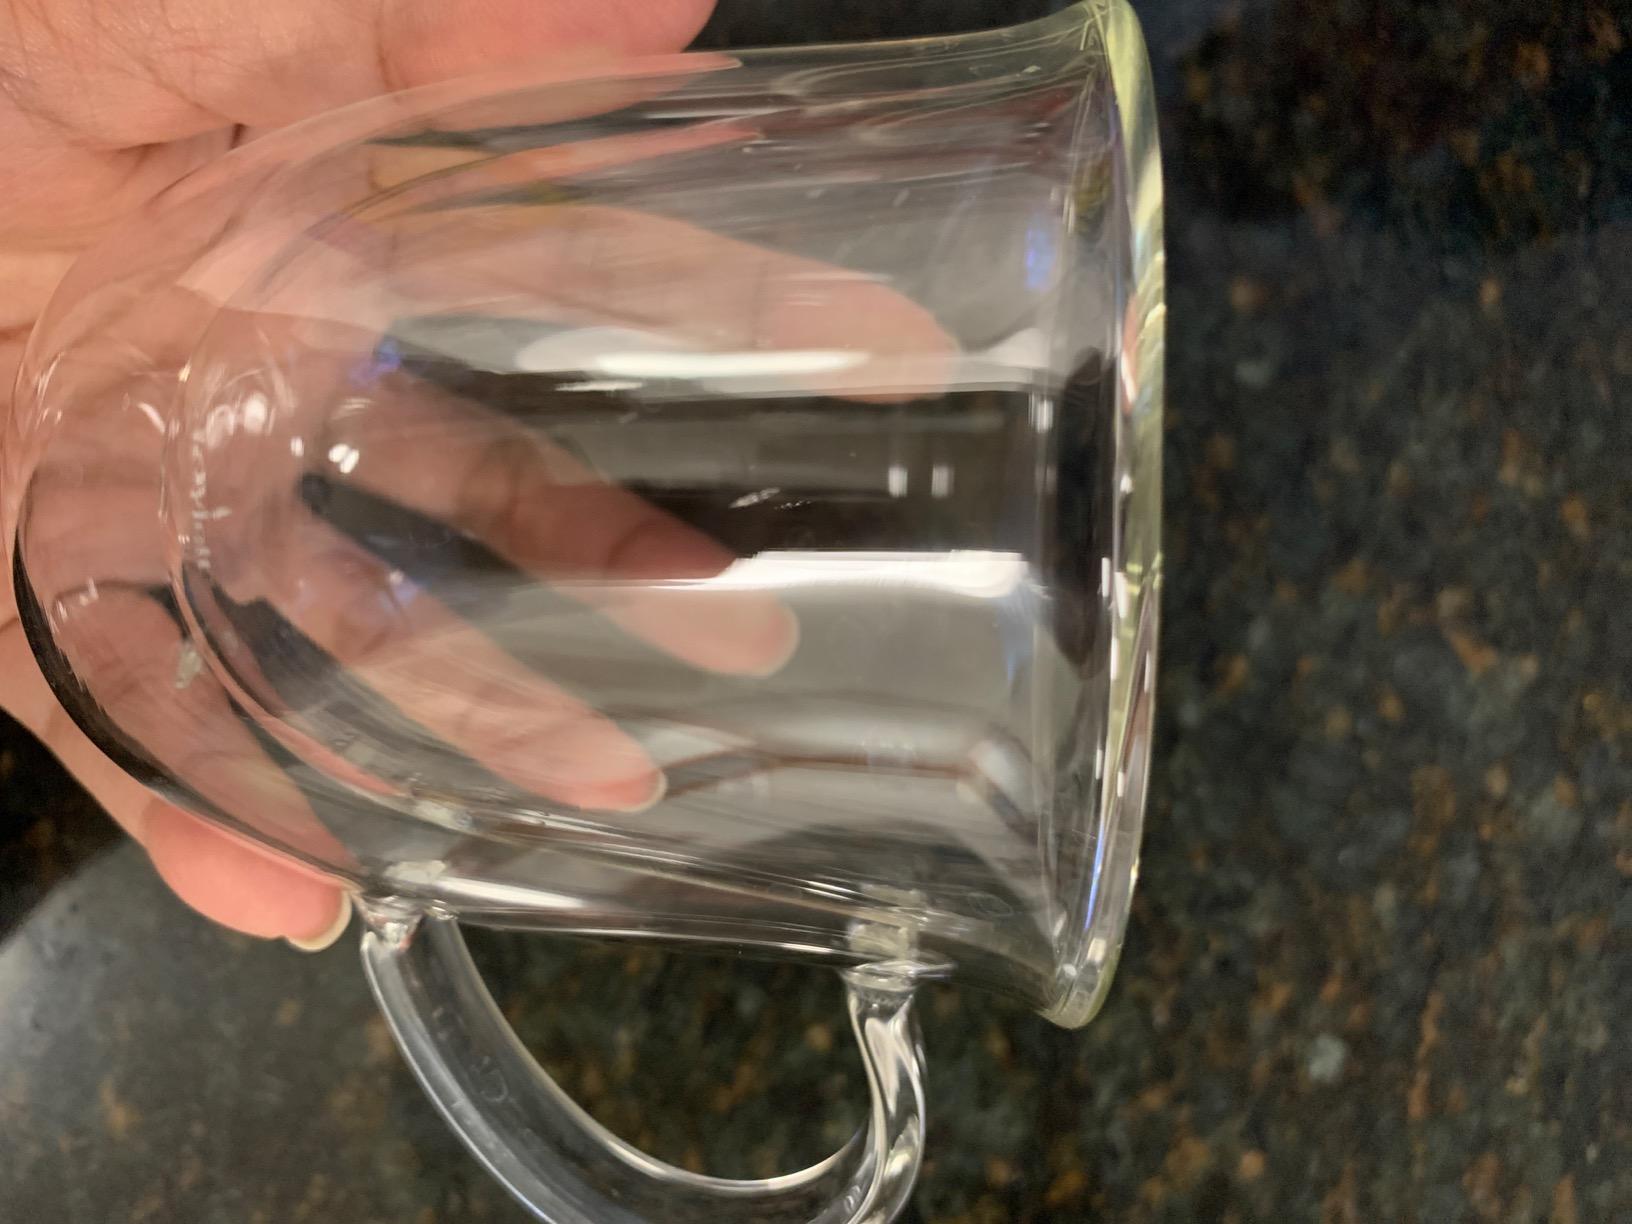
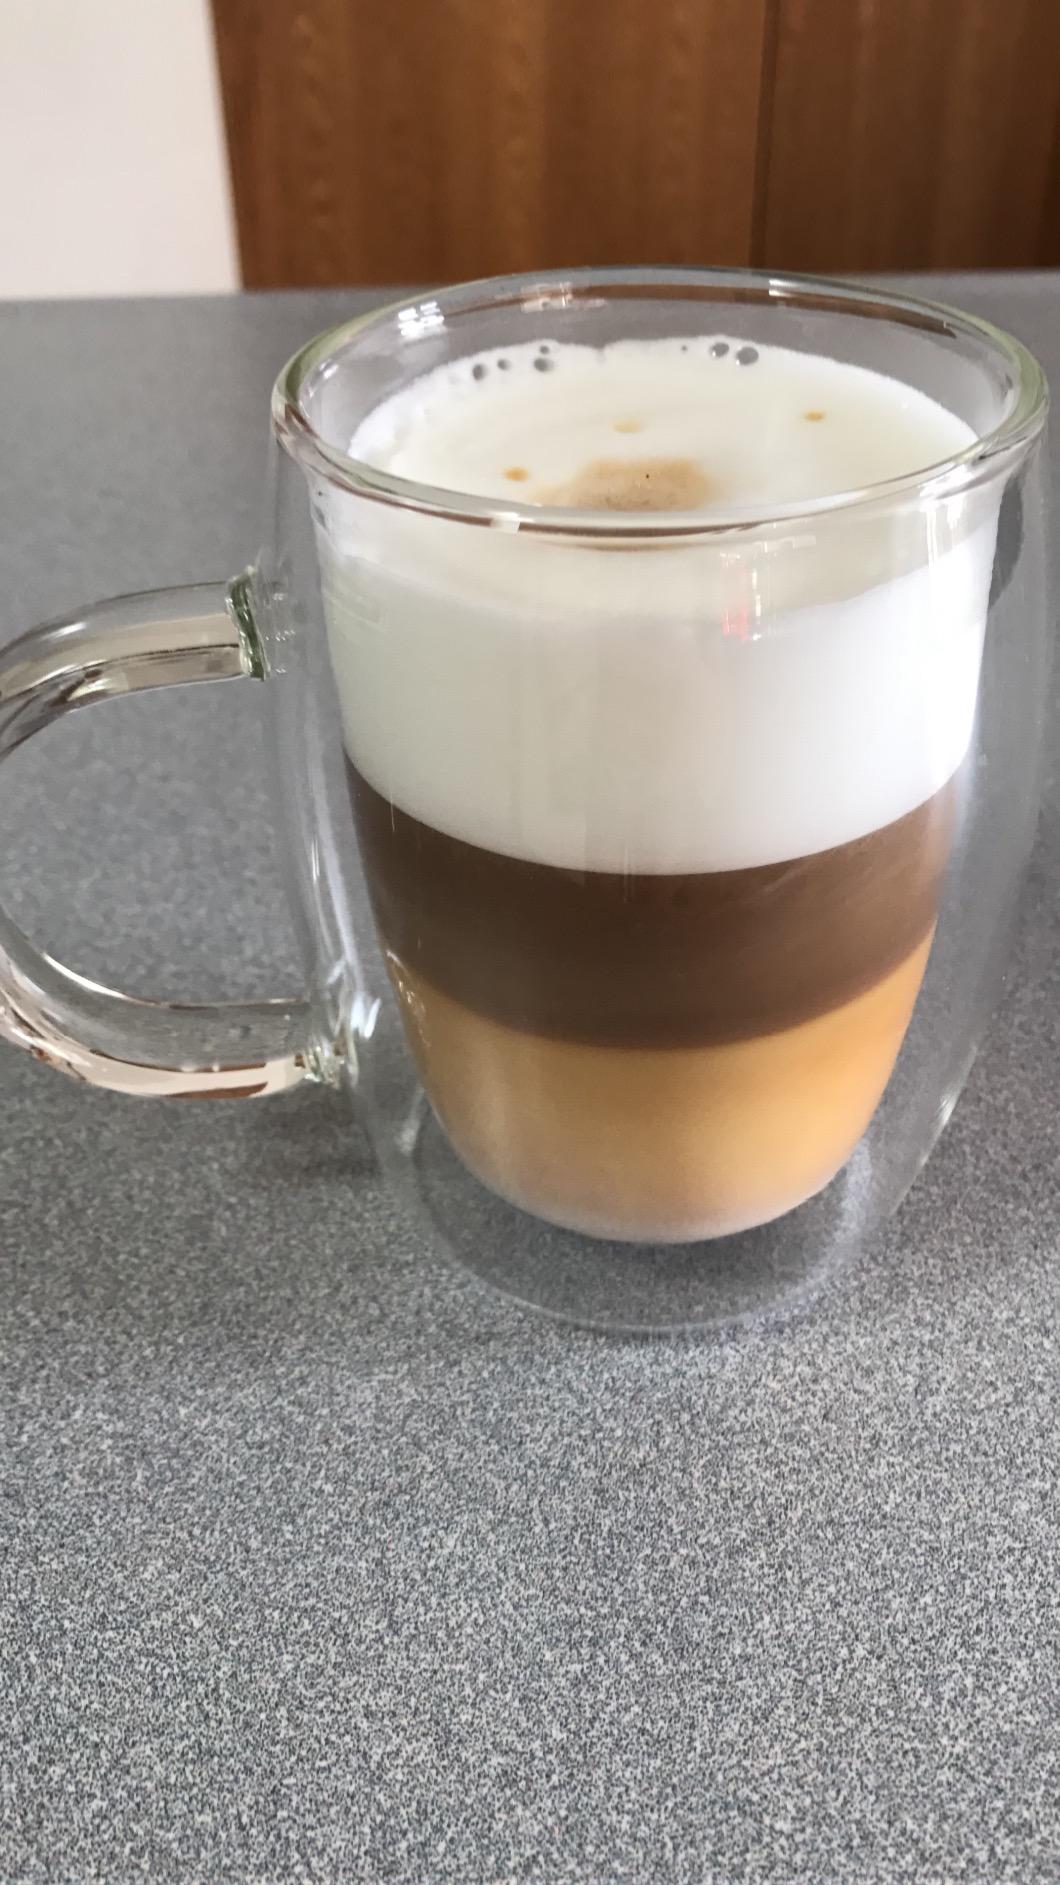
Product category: items_mug
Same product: no